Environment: lab
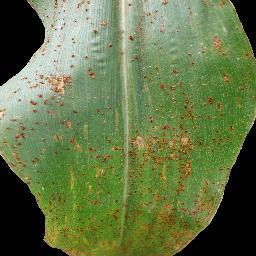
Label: common_rust